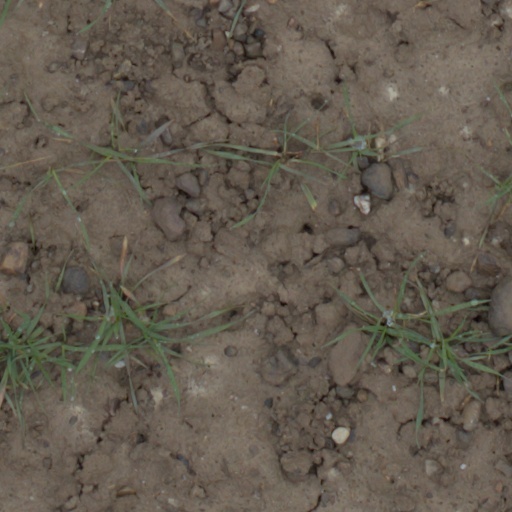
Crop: wheat